Sugarwell Court

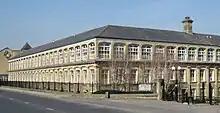
Sugarwell Court, Meanwood Road

Sugarwell Court is a hall of residence of Leeds Beckett University located off Meanwood Road in the Meanwood area of Leeds, West Yorkshire, England. There are currently 7 blocks based on site, which are alphabetically placed around the campus, called Airedale, Bishopdale, Coverdale, Deepdale, Eskdale, Farndale and Glaisdale. In total, the hall accommodates 388 people. Eskdale has facilities for disabled students.